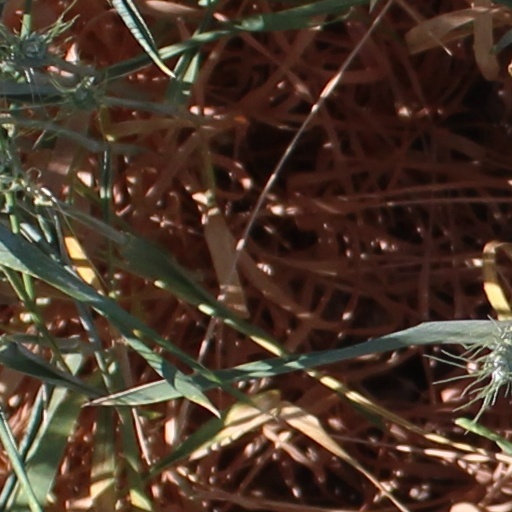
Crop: wheat